Colin Crooks

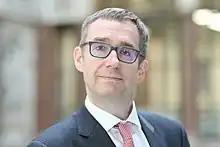
Crooks in 2017

Colin James Crooks LVO (born 18 February 1969) is a British diplomat serving as the British Ambassador to the Republic of Korea since 2022.